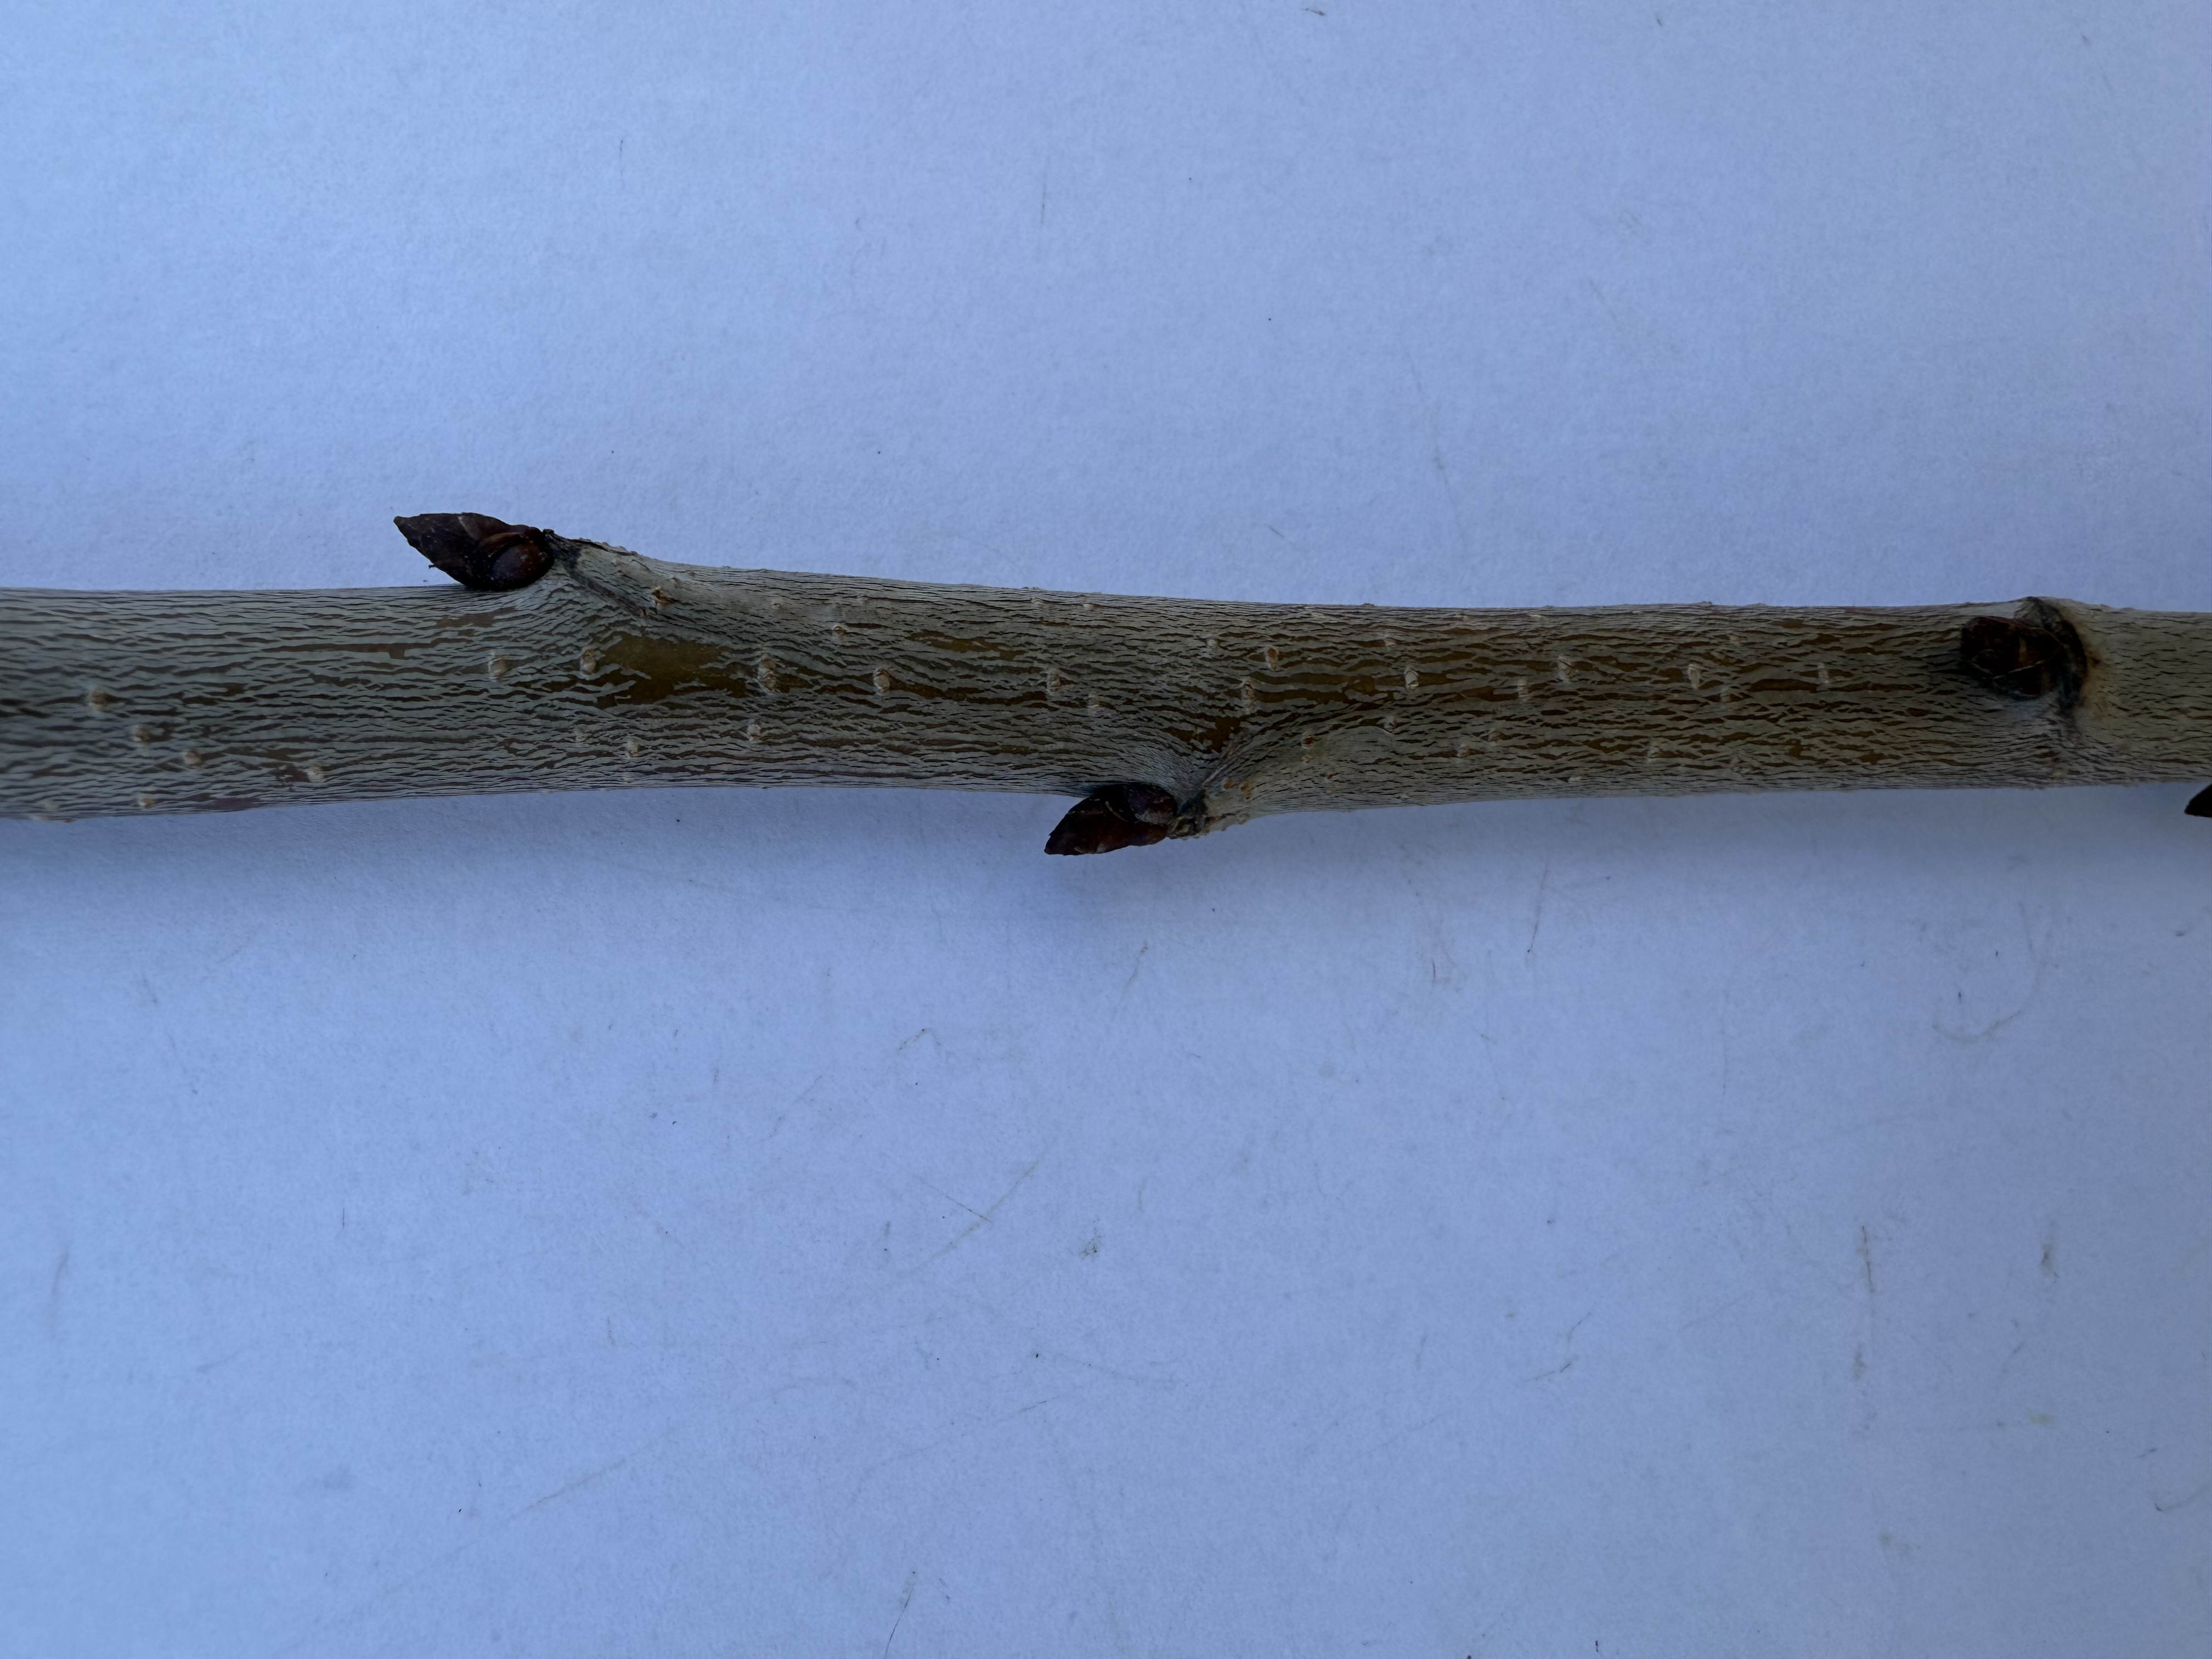
Variety: Yellow Cherry